Shyam Singh Yadav

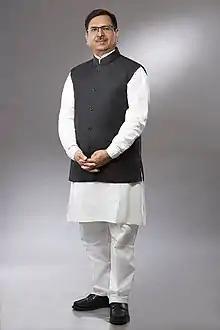
Official portrait, 2019

Shyam Singh Yadav (born 31 March 1954) is an Indian politician and a Member of Parliament in the 17th Lok Sabha from Jaunpur, Uttar Pradesh. He is a member of Bahujan Samaj Party (BSP) and the leader of the party in the Lok Sabha. He is the chairperson of the Parliamentary Committee on Papers laid on the Table since 2019. He is also the member of Parliamentary Standing Committee on Coal and Steel; Parliamentary Joint Committee on Offices of Profit; member of Parliamentary General Purposes Committee (Lok Sabha); and member of Parliamentary Consultative Committee of the Ministry of Petroleum and Natural Gas. He is also a former PCS officer.